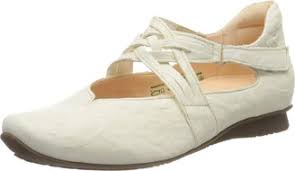
Label: Ballet Flat